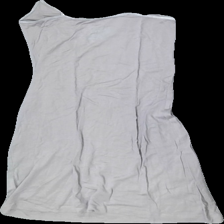
View: back
Type: Top
Category: Ladies
Brand: Indiska
Colors: Beige
Material: 100% Visc
Cut: Regular
Size: S
Season: All
Price range: 50-100
Recommended usage: Reuse